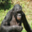
Label: chimpanzee